Johannine Comma

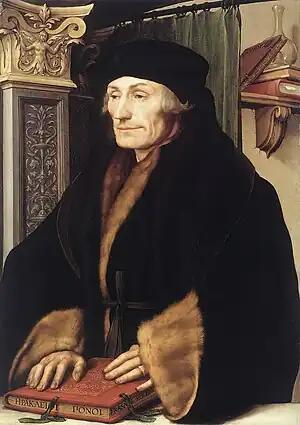
Desiderius Erasmus in 1523.

The 3rd-century Church father Cyprian, in writing on the "Unity of the Church 1.6", quoted John 10:30 and another scriptural spot: